Money in the Bank (2011)

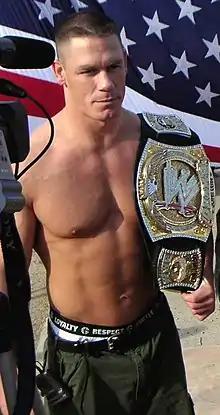
A man with a championship belt on his shoulder, with the American flag in the background.

The main event featured John Cena defending the WWE Championship against CM Punk. Punk defeated Cena in a non-title match on the June 13 episode of "Raw" (after a distraction from R-Truth on Cena), and then became the number one contender by winning a triple threat Falls Count Anywhere match against Alberto Del Rio and Rey Mysterio on the June 20 episode of "Raw". After the match, Punk revealed that his WWE contract would expire at midnight on July 17, immediately after the Money in the Bank PPV ended; Punk vowed to win the championship and leave the company with it. On the next episode of "Raw", Punk cost Cena a tables match against R-Truth, then delivered a worked shoot promo, colloquially dubbed "the pipebomb", saying that he, rather than Cena, was "the best in the world"; he also berated WWE for not promoting him properly. Punk called Cena an "ass-kisser" and insulted WWE management—including chairman Vince McMahon and executive John Laurinaitis and saying that Dwayne Johnson was main eventing next year's WrestleMania that made him sick. In addition to saying that he was breaking the fourth wall by talking to the camera, Punk proposed that he could defend the WWE Championship by wrestling in other companies such as Ring of Honor (ROH) and New Japan Pro-Wrestling (NJPW) after leaving the company with the title. As a result, Punk was given a storyline suspension and stripped of his championship match. Cena confronted McMahon and threatened to walk out on him and return the WWE Championship if Punk were not reinstated. McMahon relented on the condition that if Cena lost the title, he would be fired. On the following episode of "Raw", McMahon tried to persuade Punk to sign a new contract to ensure the WWE Championship would stay in WWE; McMahon agreed to Punk's demands and apologized to Punk before Cena interrupted the proceedings. The segment resulted in Cena punching Punk, so Punk tore up the agreed contract teasing a face turn for Punk.